Karmichael Hunt

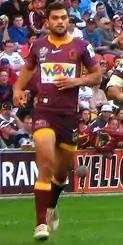
Hunt in action for Brisbane

When Hunt's contract ended at the end of 2006, concern mounted as to whether the Broncos would be able to retain him. The Broncos could only offer Hunt about $200,000 a season, while other teams were able to offer him $300,000. The South Sydney Rabbitohs reportedly offered Hunt up to $500,000 a season, but despite these offers, on 29 June, he signed with the Broncos for a further three years. Brisbane Broncos chief executive Bruno Cullen announced that contract negotiations were "straightforward" and there was never any doubt that Hunt wanted to stay at the Broncos.